Abortion in Indiana

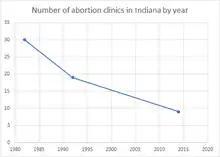
Number of abortion clinics in Indiana by year

Between 1982 and 1992, the number of abortion clinics in the state decreased by eleven, going from 30 in 1982 to 19 in 1992. In 2014, there were nine abortion clinics in the state. In 2014, 95% of the counties in the state did not have an abortion clinic. That year, 66% of women in the state aged 15–44 lived in a county without an abortion clinic. In March 2016, there were 23 Planned Parenthood clinics in the state. In 2017, there were 17 Planned Parenthood clinics, of which 4 offered abortion services, in a state with a population of 1,505,980 women aged 15–49.